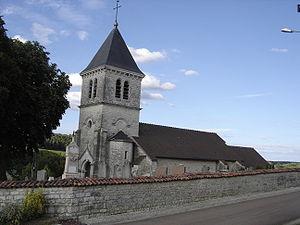
Eglise de Bertignolles - Aube - France
Bertignolles est une commune française, située dans le département de l'Aube en région Grand Est.